David Shepherd (artist)

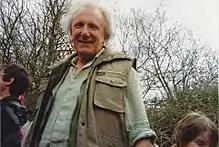
Shepherd at East Somerset Railway, mid-1990s

Richard David Shepherd CBE FRSA FGRA (25 April 1931 – 19 September 2017) was a British artist and one of the world's most outspoken conservationists. He was most famous for his paintings of steam locomotives (he owned a number of them) and wildlife, although he also often painted aircraft, portraits (notably The Queen Mother) and landscapes. His work has been extremely popular since the 1960s in limited edition print reproduction and poster form, as well as other media such as Wedgwood limited edition plates. He published five books about his art, including an autobiography.